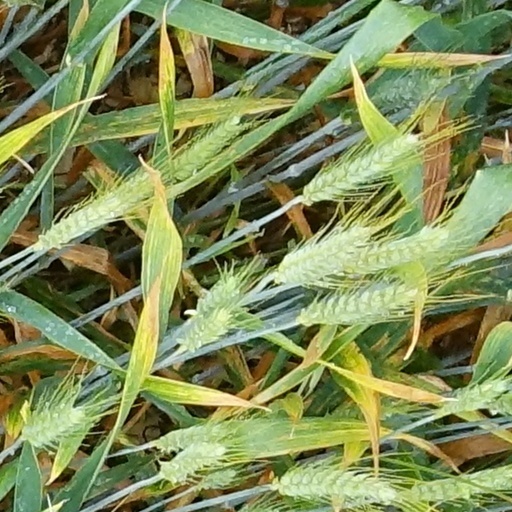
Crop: wheat